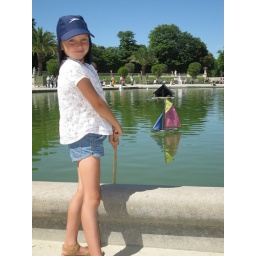
Playing with the model sail boats in the pond